Francisco Tinaglini

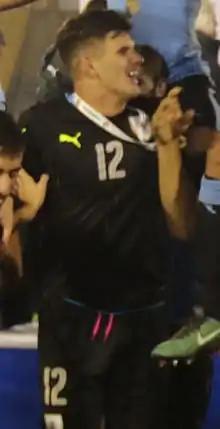
Tinaglini in 2017

Juan Francisco Tinaglini Olariaga (born 9 November 1998) is a Uruguayan professional footballer who plays as a goalkeeper for Greek Super League club Panserraikos.